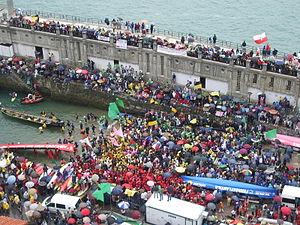
La Kontxako Bandera ou Bandera de La Concha est la plus populaire et la plus vieille régate annuelle de traînières ou estropada.
Les régates de traînières sont un sport nautique qui se pratique tout le long de la côte nord cantabrique entre les mois de juillet et d'octobre.
La Société Sportive d'Aviron Astillero est un club sportif d'El Astillero, en cantabrie qui a été fondé en 1966 par José Castillo et qui a obtenu d'importants succès tout au long de son histoire. Il a disputé depuis lors de nombreuses régates dans toutes les catégories et disciplines de banc fixe, en batels, trainerillas et traînières et aussi activement dans des épreuves de banc mobile en Espagne et en Europe.